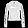
Label: Coat